Sigismund, Holy Roman Emperor

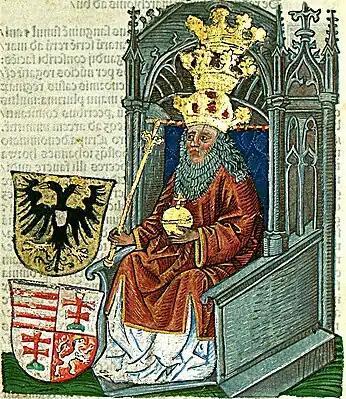
King Sigismund of Hungary (Chronica Hungarorum, 1488)

On the death of her father in 1382, his betrothed, Mary, became queen of Hungary and Sigismund married her in 1385 in Zólyom (today Zvolen). The next year, he was accepted as Mary's future co-ruler by the Treaty of Győr. However, Mary was captured, together with her mother, Elizabeth of Bosnia, who had acted as regent, in 1387 by the rebellious House of Horvat, Bishop Paul Horvat of Mačva, his brother John Horvat and younger brother Ladislav. Sigismund's mother-in-law was strangled, while Mary was liberated.